Italian invasion of France

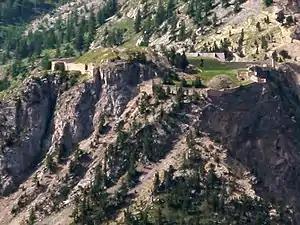
Fort de l'Olive, from the Aiguille Rouge

Marshal Graziani, as army chief of staff, went to the front to take over the general direction of the war after 10 June. He was joined by the under-secretary of war, General Ubaldo Soddu, who had no operational command, but who served as Mussolini's connection to the front and was appointed deputy chief of the Supreme General Staff on 13 June. Graziani's adjutant, General Mario Roatta, remained in Rome to transmit the orders of Mussolini—restrained somewhat by Marshal Badoglio—to the front. Many of Roatta's orders, like "be on the heels of the enemy; audacious; daring; rushing after", were quickly contradicted by Graziani. Graziani kept all the minutes of his staff meeting during June 1940, in order to absolve himself and condemn both subordinates and superiors should the offensive fail, as he expected it would.